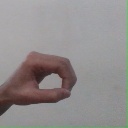
अक्षर: औ